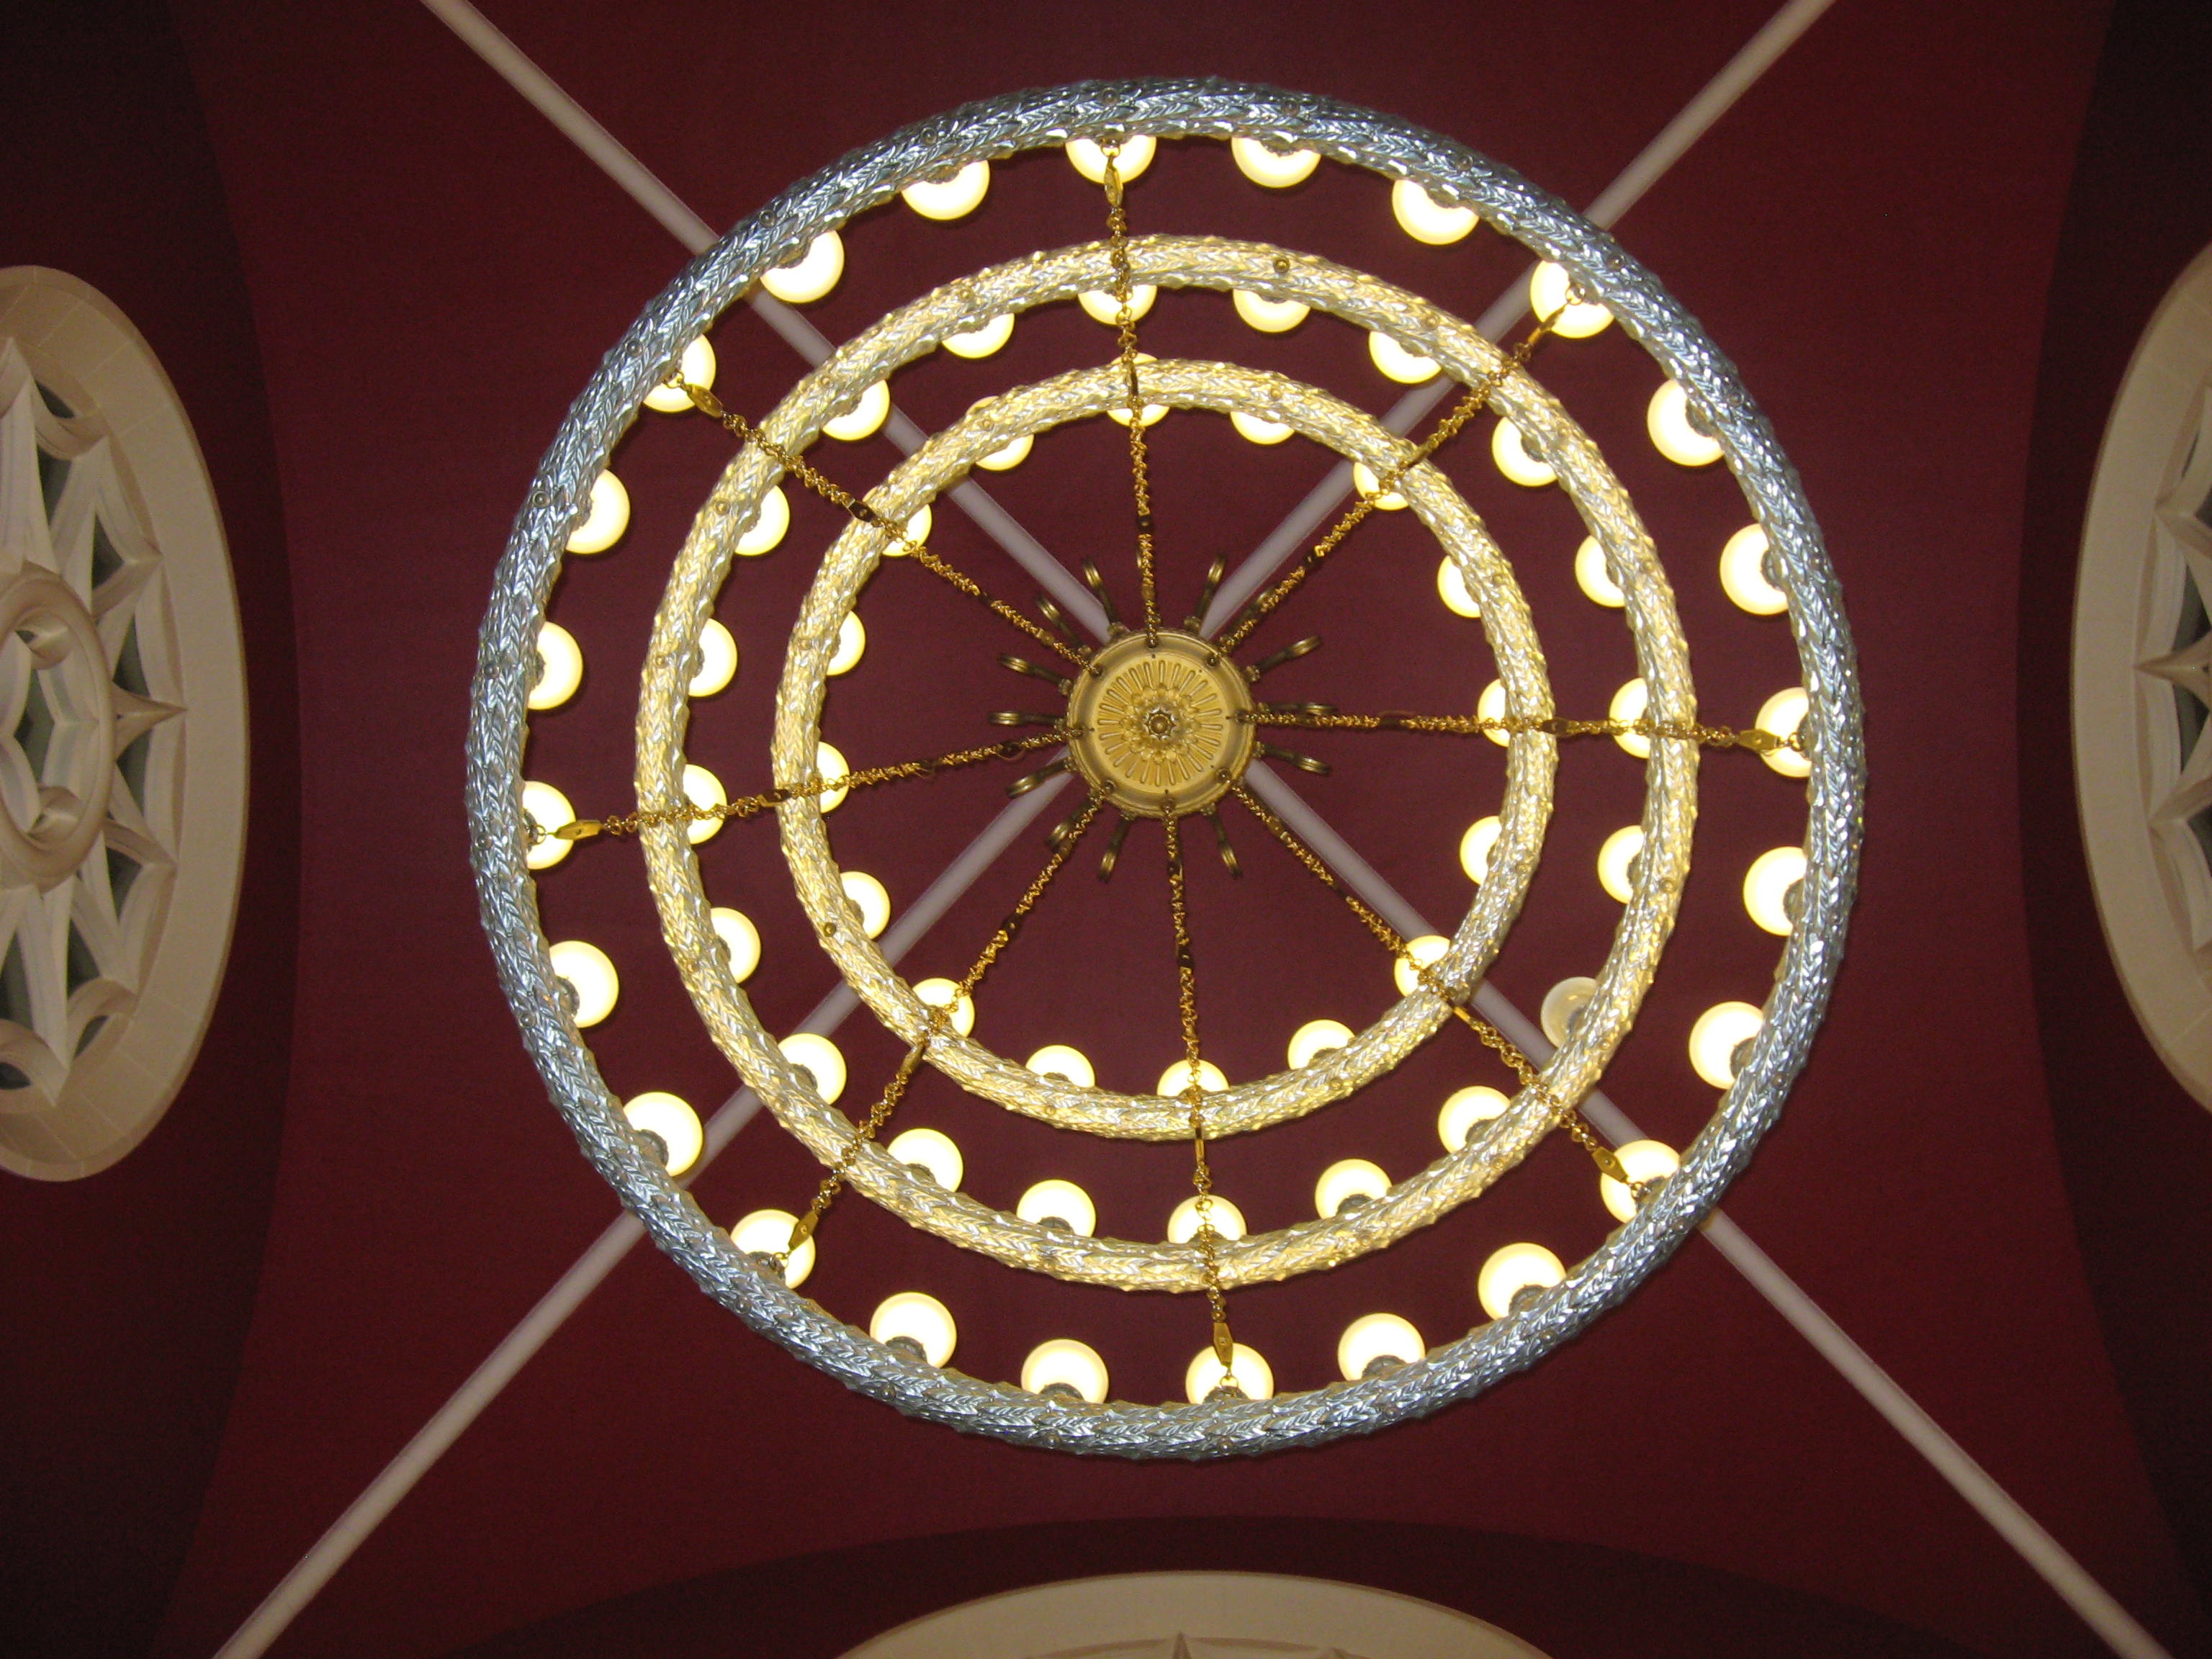
light, architecture, interior, window, ceiling, decoration, pattern, indoor, hanging, lighting, circle, design, symmetry, chandelier, dome, carving, shape, ancient history, palace of culture